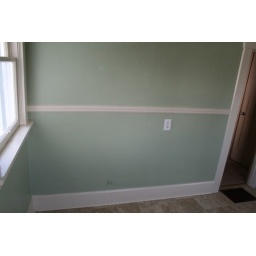
Spot in kitchen for stove (L) and fridge (R)